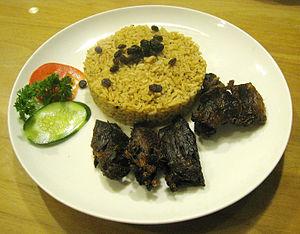
Le nasi kebuli est un plat indonésien de riz bouilli épicé, cuit dans un bouillon de chèvre, de lait et de ghi, populaire au sein de la communauté arabe en Indonésie et chez les Betawi de Jakarta. Le nasi kebuli est influencé par la culture arabe et trouve son origine dans la cuisine du Moyen-Orient, et spécialement au Yémen, mais aussi dans la cuisine indienne. Si l'on s'accorde à l'étude de son étymologie, le nasi kebuli fait référence au kabuli palaw, qui est un plat de riz afghan de Kaboul, proche du biryani servi en Asie du Sud.